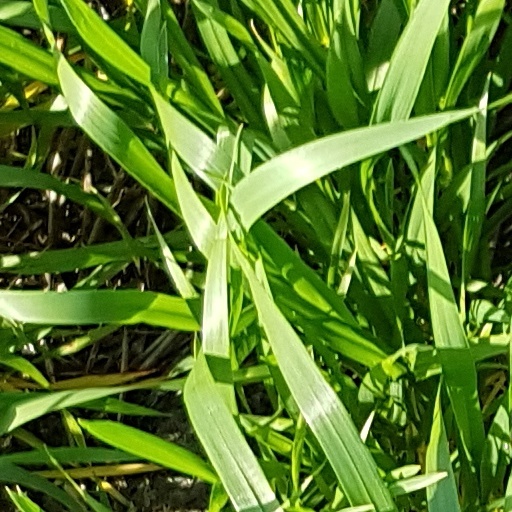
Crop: wheat